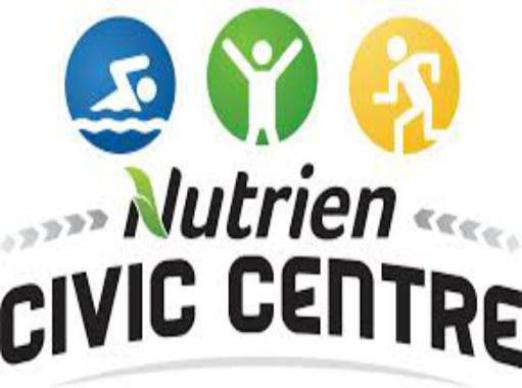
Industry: Food